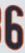
Number: 6